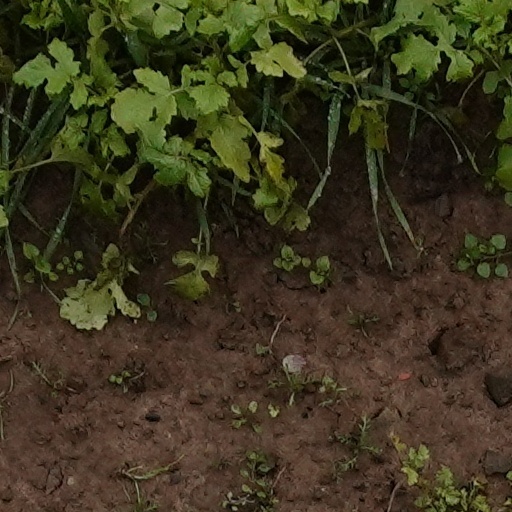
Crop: wheat